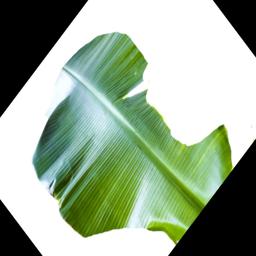
Label: BHIMKOL